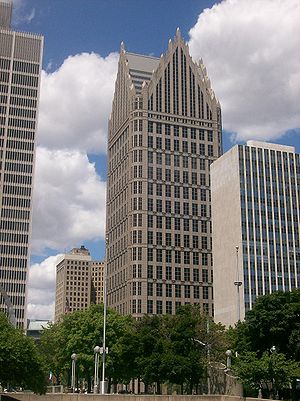
One Detroit Center / Arkitektur
One Detroit Center set fra Jefferson Avenue.
One Detroit Center, også kendt som Comerica Tower at Detroit Center efter lejeren, firmaet Comerica Bank, er en skyskraber i centrum af Detroit, Michigan i USA. Bygningen er 189 meter høj, har 43 etager og er den højeste kontorbygning i Michigan. Det er den næsthøjeste bygning i delstaten Michigan efter Renaissance Centers hoteltårn, som ligger et par gader væk. Selv om bygningen Penobscot Building har flere etager, så er One Detroit Center's etager højere, så bygningen er 18 meter højere end Penobscot. Etagearealet er i alt 155.585 m².